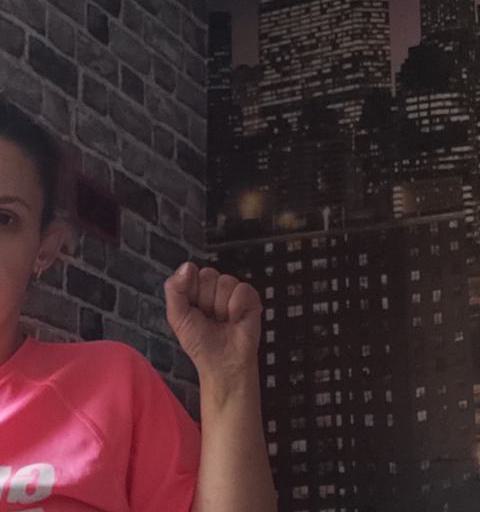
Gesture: fist